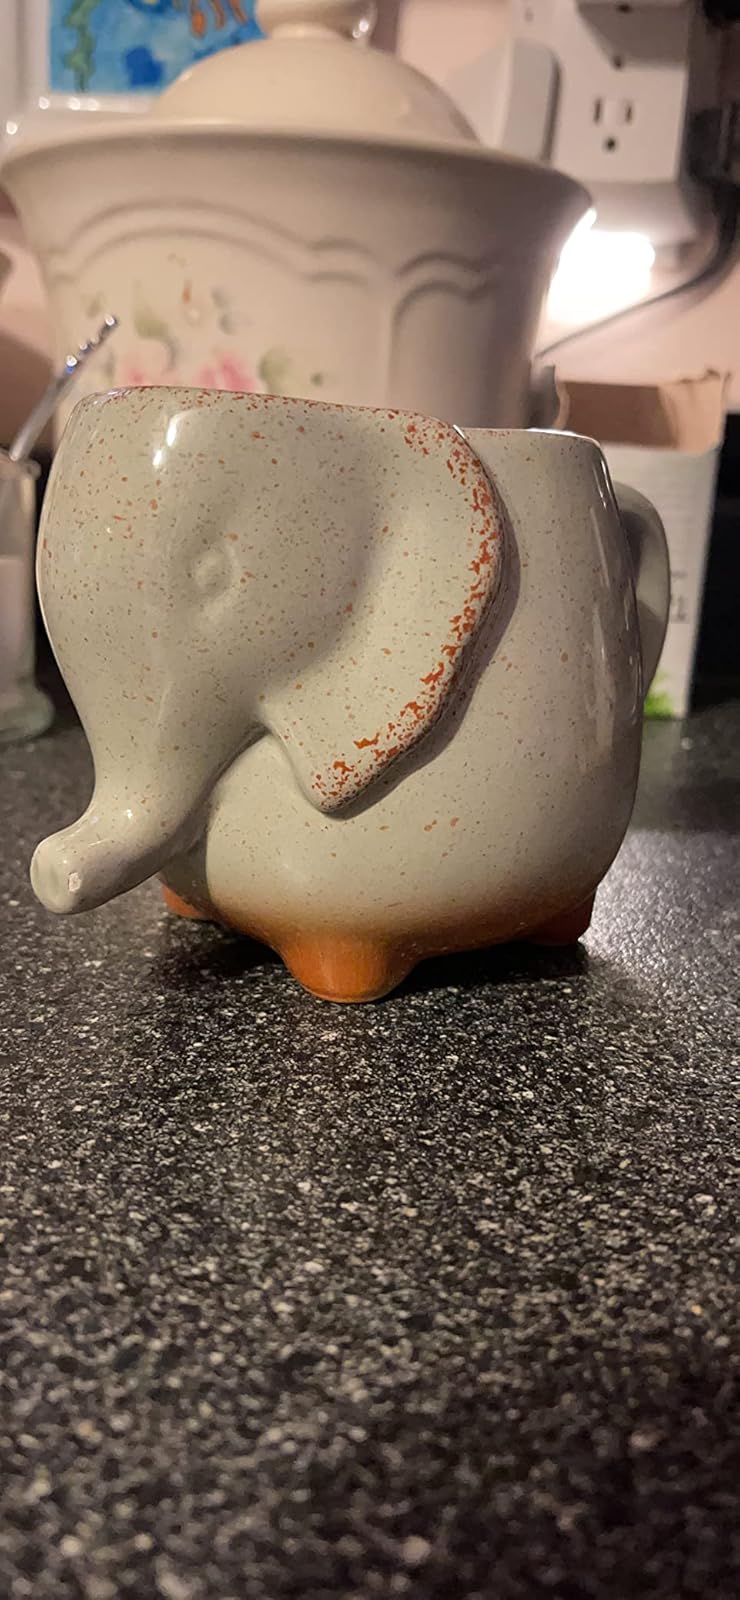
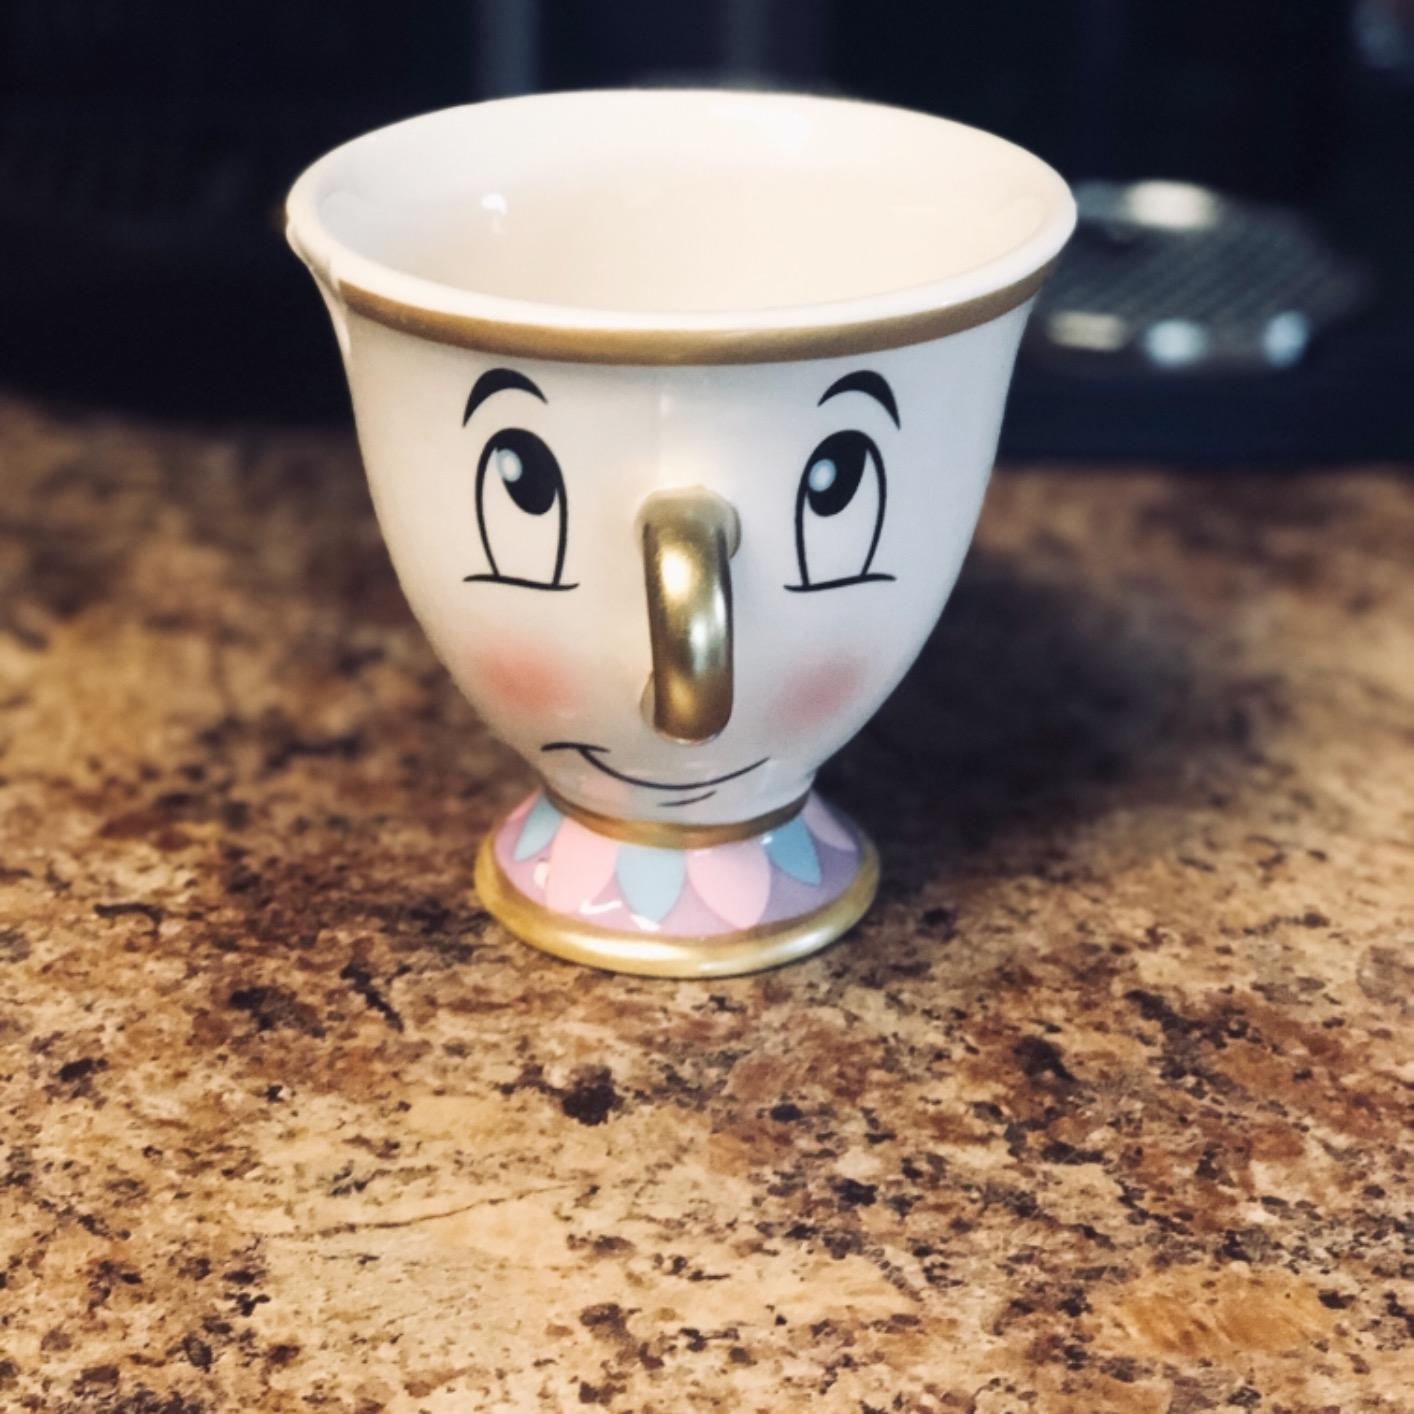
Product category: items_mug
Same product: no